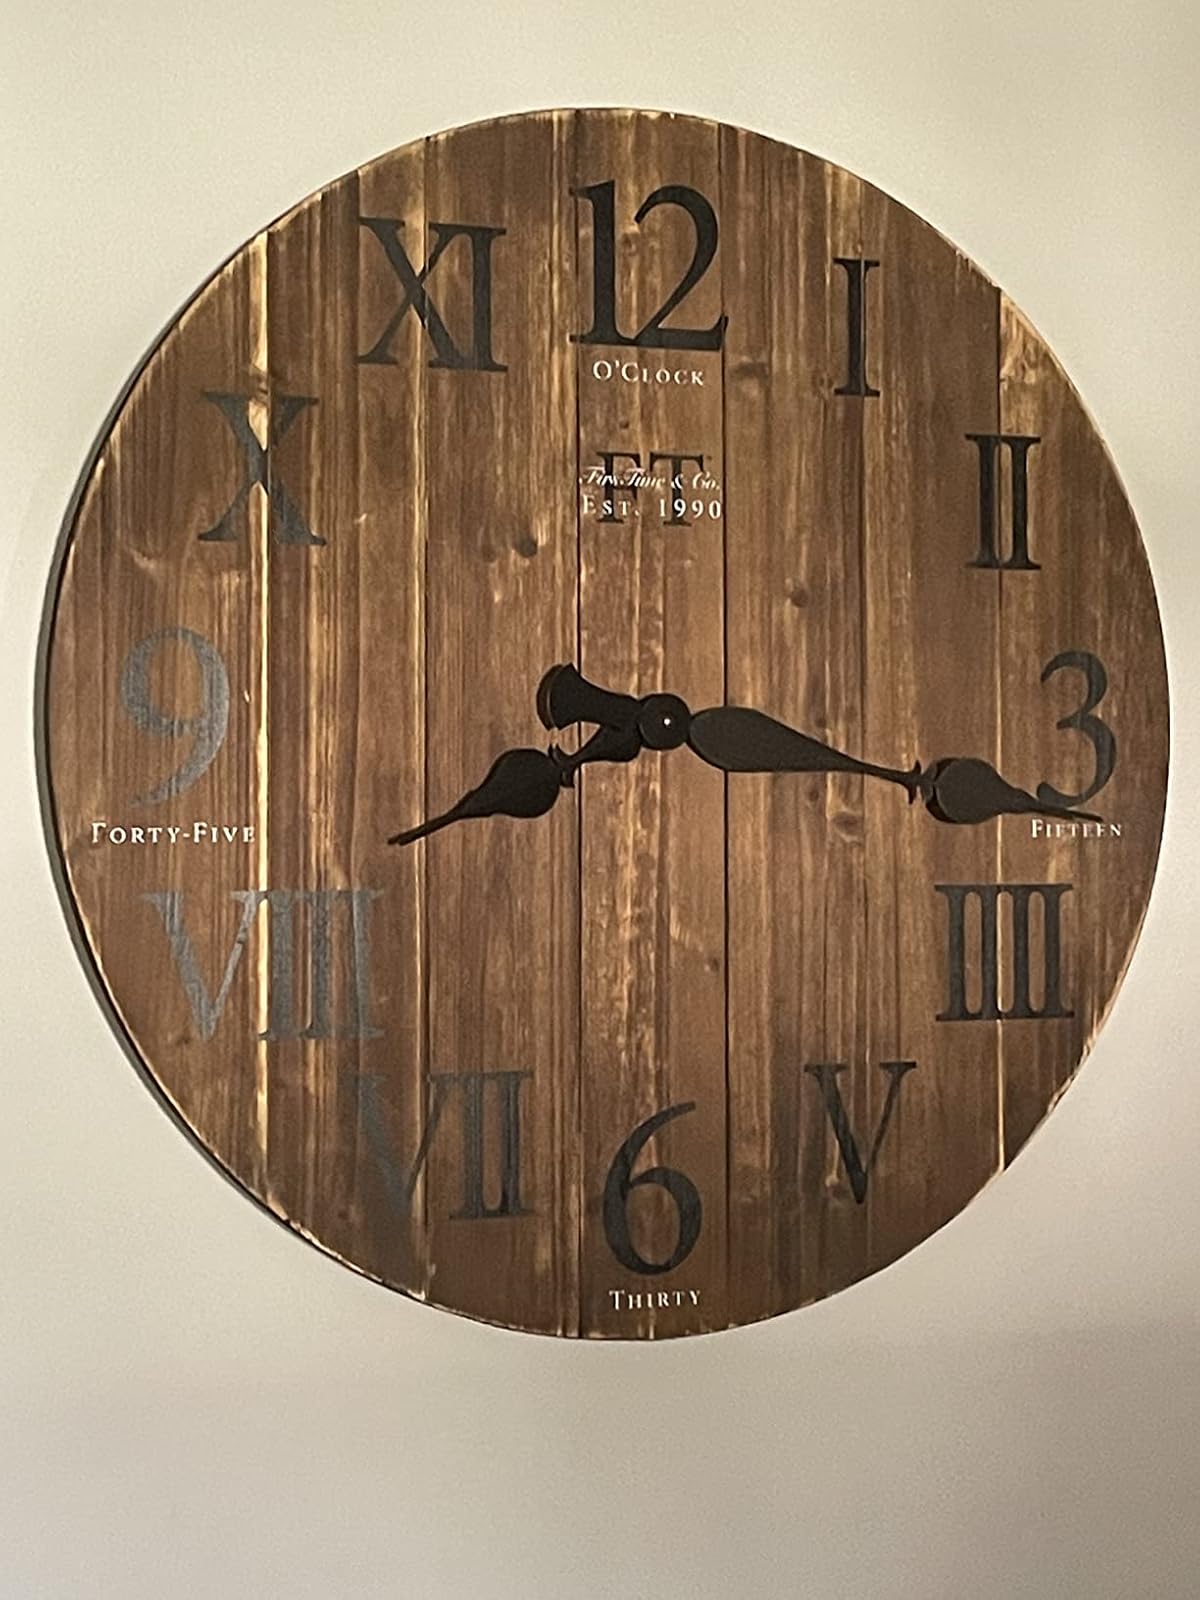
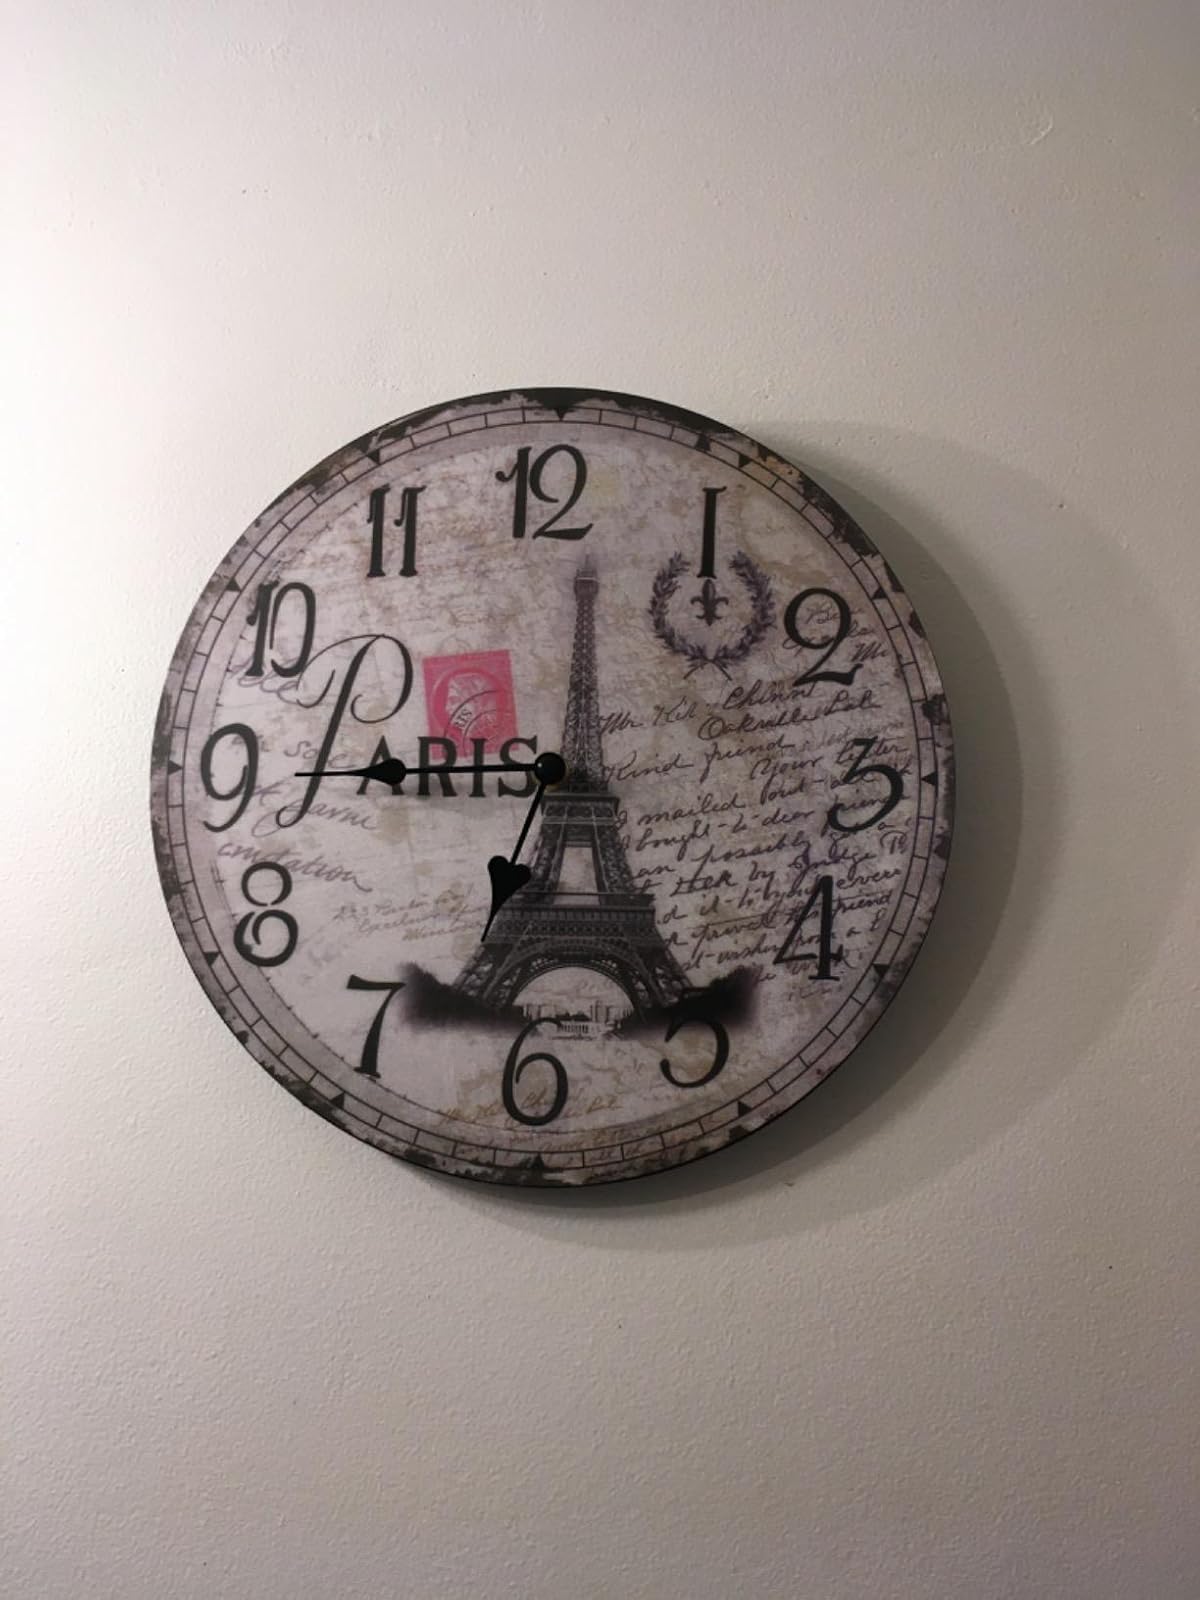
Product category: clock
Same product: no